Caedmon School

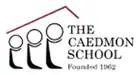
Historical Caedmon logo

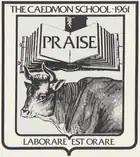
The Caedmon Cow as drawn by Robert Rambusch c. 1962

By the fall of 1961, a group of ten families in New York City who had attended Rambusch's talks began planning a school. Like Whitby in Connecticut, Caedmon was conceived as a lay Catholic school, but a school that would also be attractive to a diverse community of differing religions. Certain of the families had conflicting goals on certain issues, including the location for the school and the inclusion of religious instruction. A number of these families decided to separate to found their own school, which would later become the West Side Montessori School. The families that remained were to become Caedmon's founding trustees: Marilou and William Doyle; Elizabeth and Vincent Connelly; Joyce and Daniel Flynn; Nellie and Thomas Mahoney; and Robert Hurley. The Caedmon School would be the first Montessori school established in New York City. At that time, Caedmon was the second Montessori school in the United States.